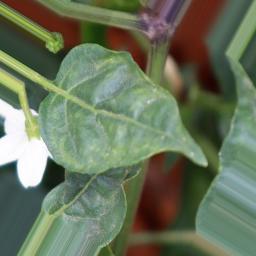
Label: healthy